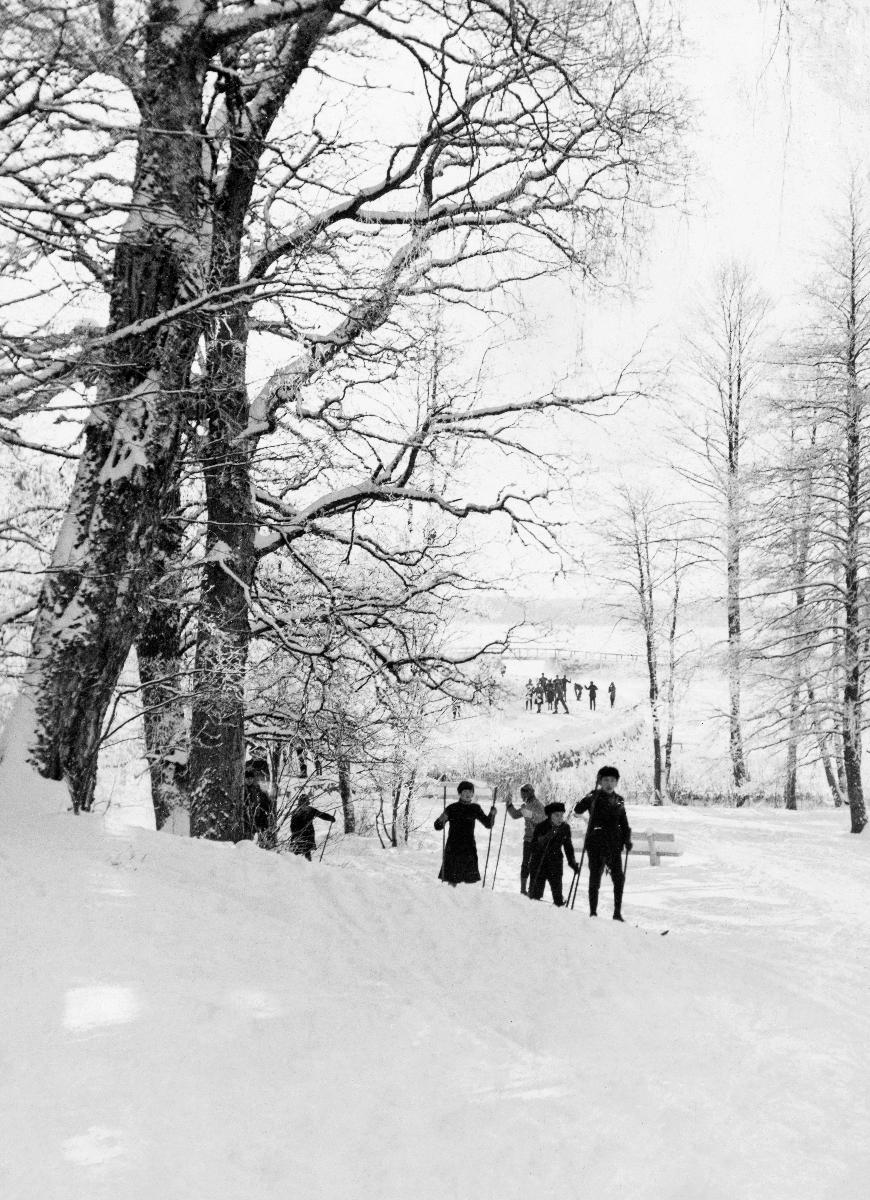
Läntinen Viertotie
Western Chaussé
sisällön kuvaus: Lapsia hiihtämässä Viertotiellä Helsingin Munkkiniemessä 1928. content description: Children skiing at the Western Chaussé in Munkkiniemi, Helsinki 1928.
Kuvaaja: Nyberg, J., kuvaaja
Vuosi: 1928
Paikka: Suomi; Suomi, Uusimaa, Helsinki; Suomen entinen kunta/pitäjä, Huopalahti, Munkkiniemi
Aiheet: maisemakuvat; talvi; hiihto; lapset (ikäryhmät); puut (kasvit); Viertotie; winter; skiing; children (age groups); trees; children; landscape; vinter; skidåkning; barn (åldersgrupper); träd